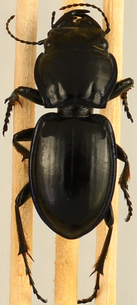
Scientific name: Pasimachus elongatus
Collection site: Central Plains Experimental Range NEON (CPER), plot CPER_009